University of Edinburgh

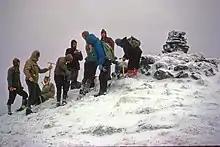
Edinburgh University Mountaineering Club at the cairn on Ciste Dhubh, 1964

Edinburgh College of Art, founded in 1760, formally merged with the university's School of Arts, Culture and Environment on 1 August 2011. In 2014, the Zhejiang University-University of Edinburgh Institute (ZJE) was founded as an international joint institute offering degrees in biomedical sciences, taught in English. The campus, located in Haining, Zhejiang Province, China, was established on 15 March 2016.